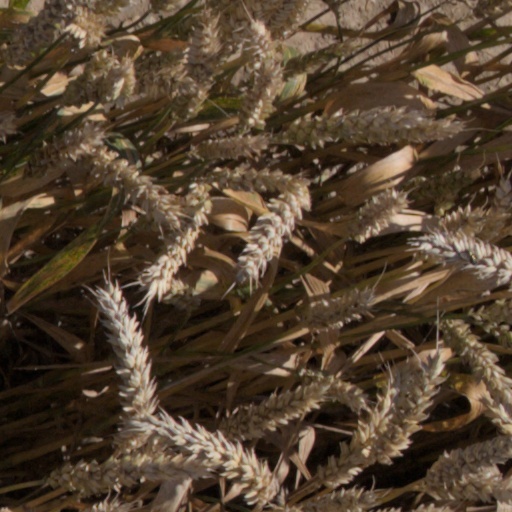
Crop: wheat